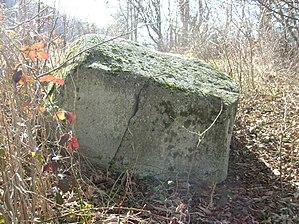
Pierre du Bigot, hameau du Bigot, Saint-Martin d'Hères, Isère, France.